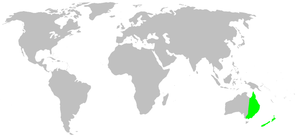
Les Gradungulidae sont une famille d'araignées aranéomorphes.